Toronto FC

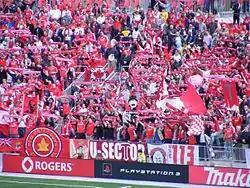
Fans celebrate at a Toronto FC match during the club's inaugural season in 2007

Toronto FC's initial seasons saw TFC fans set the standard for MLS fan support, selling out its first three seasons. Referred to as the model franchise off the field by MLS commissioner Don Garber, the team was credited for starting "MLS 2.0" for their embrace of supporters' culture. Lack of on-field success caused frustration among the fanbase, spurring fan protests against ownership. In response, MLSE acknowledged the lack of quality on the on-field product, lowering ticket prices in 2013 to 2007 levels. Following a resurgence of interest in the team due to the major signings of designated players Jermain Defoe and Michael Bradley, the team capped season tickets at 17,000 for the 2014 season.